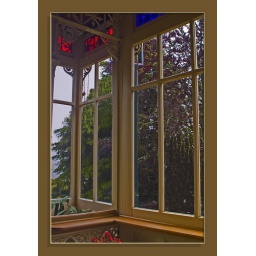
A window at the castle in Dunedin, New Zealand